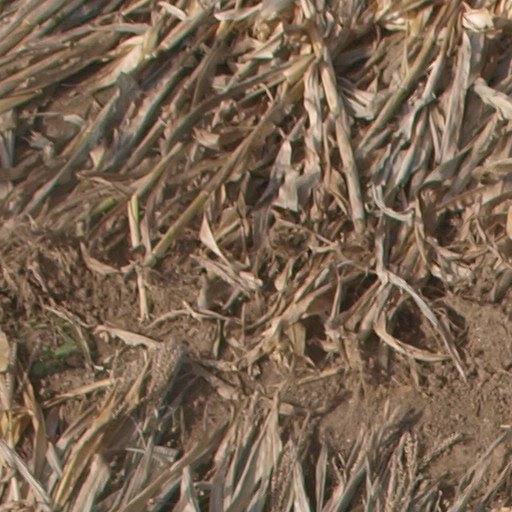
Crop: maize; corn